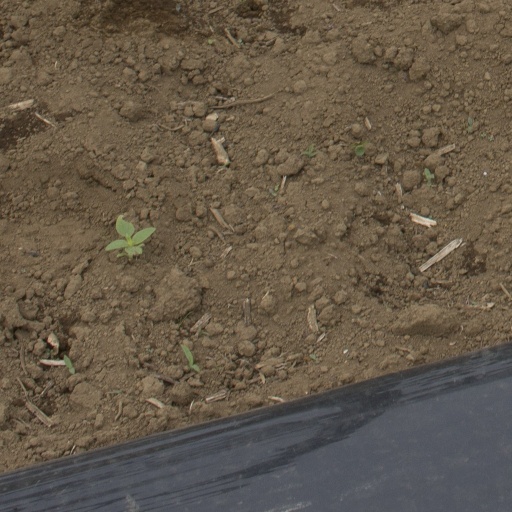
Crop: Jerusalem artichoke